Bible translations into Chinese

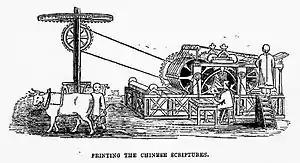
A lithograph illustrating printing of Chinese Bibles

Protestant missionaries pioneered the translation into local and regional languages, as well as the printing, and distribution of Bibles. In the nineteenth century, missionaries translated the Bible and taught it in churches and colleges, providing a resource to spread knowledge of the Christian religion. By the twentieth century, Chinese scholars and preachers studied and quoted the Bible, contributing to distinctive forms of Chinese Christianity. The early Protestant translations were made by individuals, sometimes in consultation with others or using manuscript translations from earlier workers.